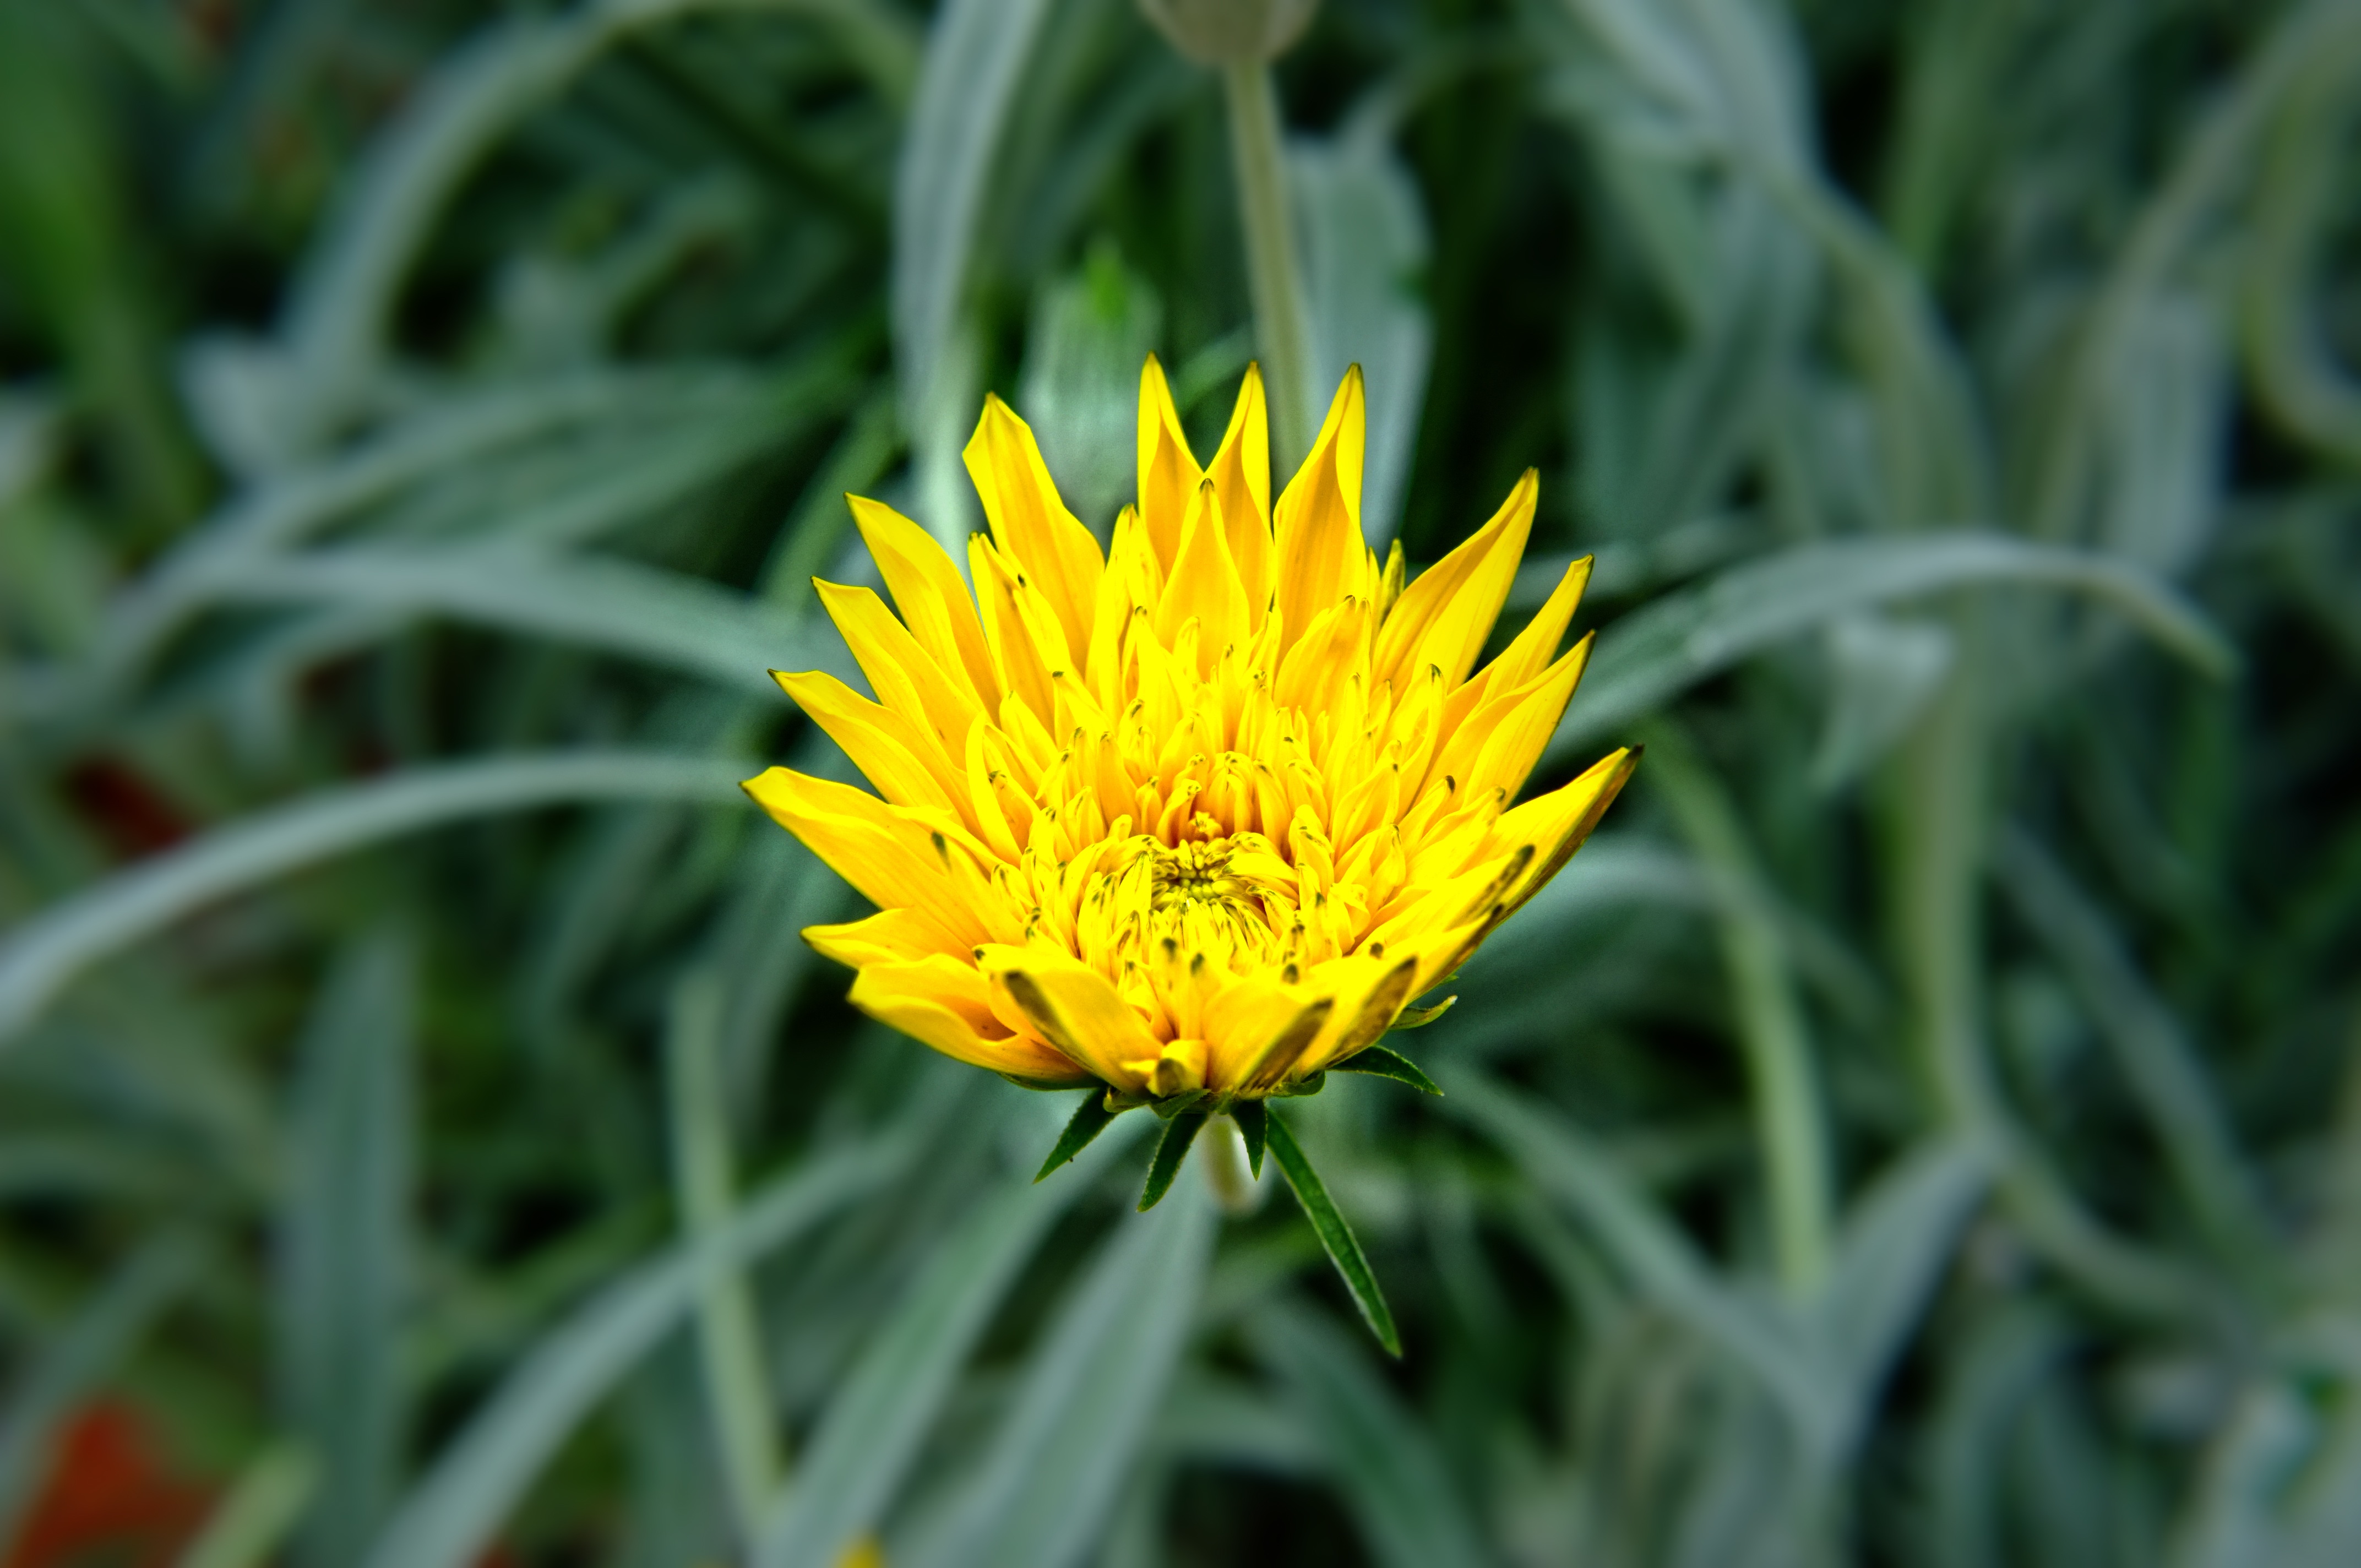
nature, grass, plant, meadow, dandelion, prairie, flower, herb, botany, yellow, flora, wildflower, macro photography, flowering plant, daisy family, land plant, flatweed